Barbara Bush

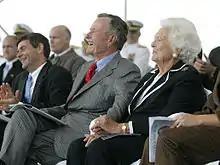
Barbara and George are seated beside one another among an audience

Barbara and George were on a flight when the September 11 attacks occurred, so their plane was grounded and they were taken by the Secret Service to a motel. The next day, they were given special authorization by their son to fly back to Kennebunkport, Maine. They participated at a prayer service with other former presidents and first ladies on September 14. Bush later expressed that she felt great pride in her son's handling of the crisis. The attack also convinced her to reinstate her own personal Secret Service protection, which she had dismissed after leaving the White House.